Impi

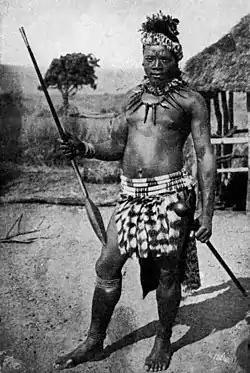
Zulu warrior armed with the "iklwa" stabbing spear (assegai) and "iwisa" club (knobkerrie). His kilt is of genet tails

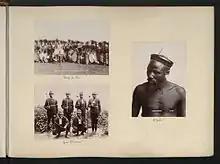

Shaka is credited with introducing a new variant of the traditional weapon, demoting the long, spindly throwing spear in favour of a heavy-bladed, short-shafted stabbing spear. He is also said to have introduced a larger, heavier cowhide shield ("isihlangu"), and trained his forces to thus close with the enemy in more effective hand-to-hand combat. The throwing spear was not discarded, but standardised like the stabbing implement and carried as a missile weapon, typically discharged at the foe, before close contact. These weapons changes integrated with and facilitated an aggressive mobility and tactical organisation.